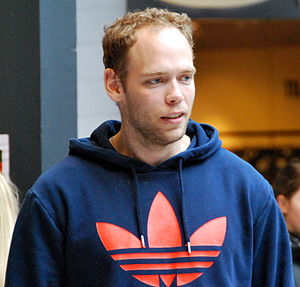
Mads Ø. Nielsen
Mads Ø. Nielsen i april 2012.
Håndboldspilleren Mads Ø. Nielsen fra Bjerringbro-Silkeborg.